European nightjar

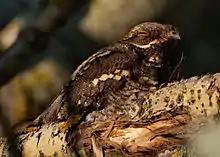

The breeding range of the European nightjar comprises Europe north to around latitude 64°N and Asia north to about 60°N and east to Lake Baikal and eastern Mongolia. The southern limits are northwestern Africa, Iraq, Iran and the northwestern Himalayas. This nightjar formerly bred in Syria and Lebanon.